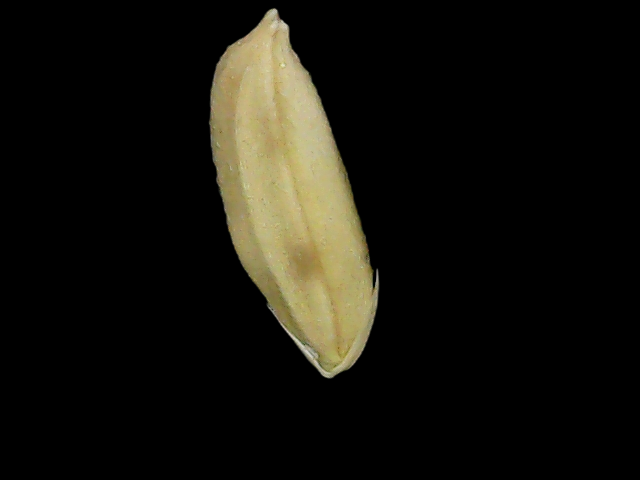
Rice variety: Br23